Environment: real
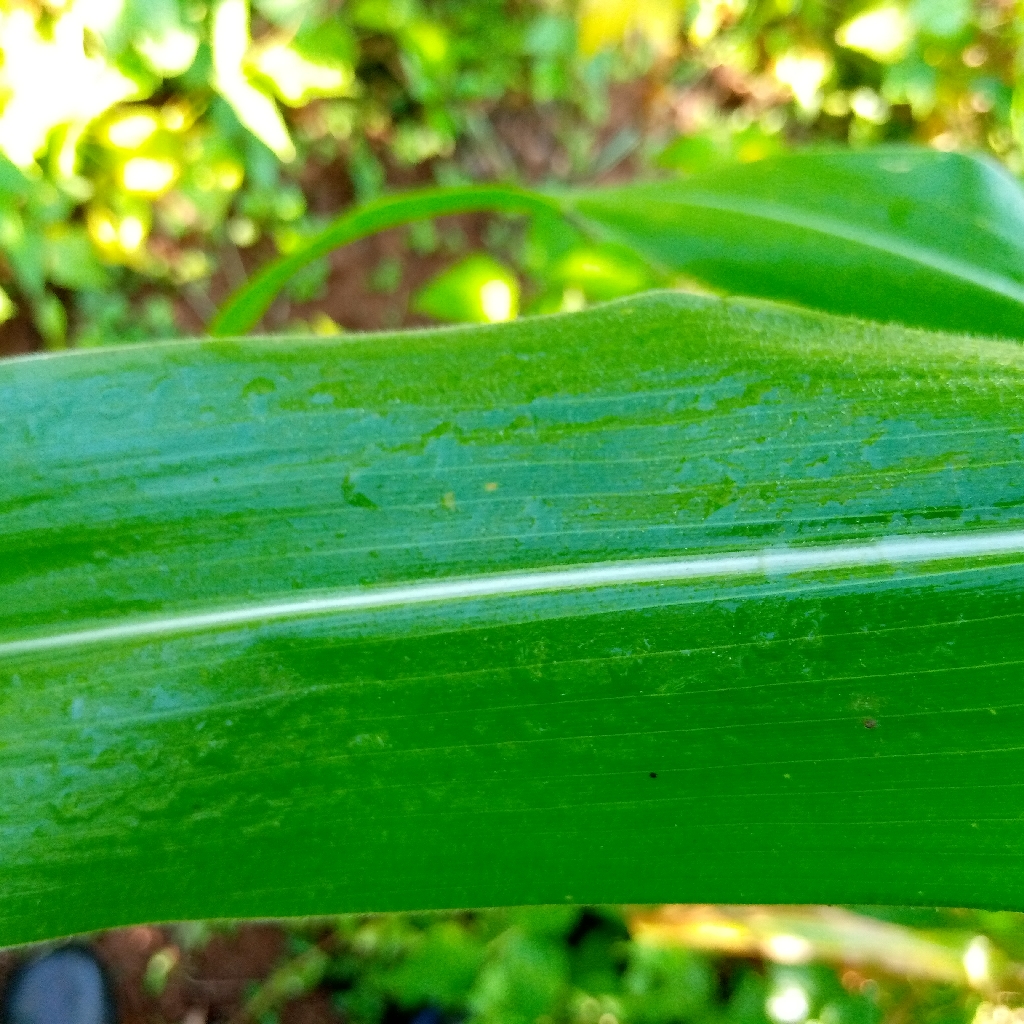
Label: healthy